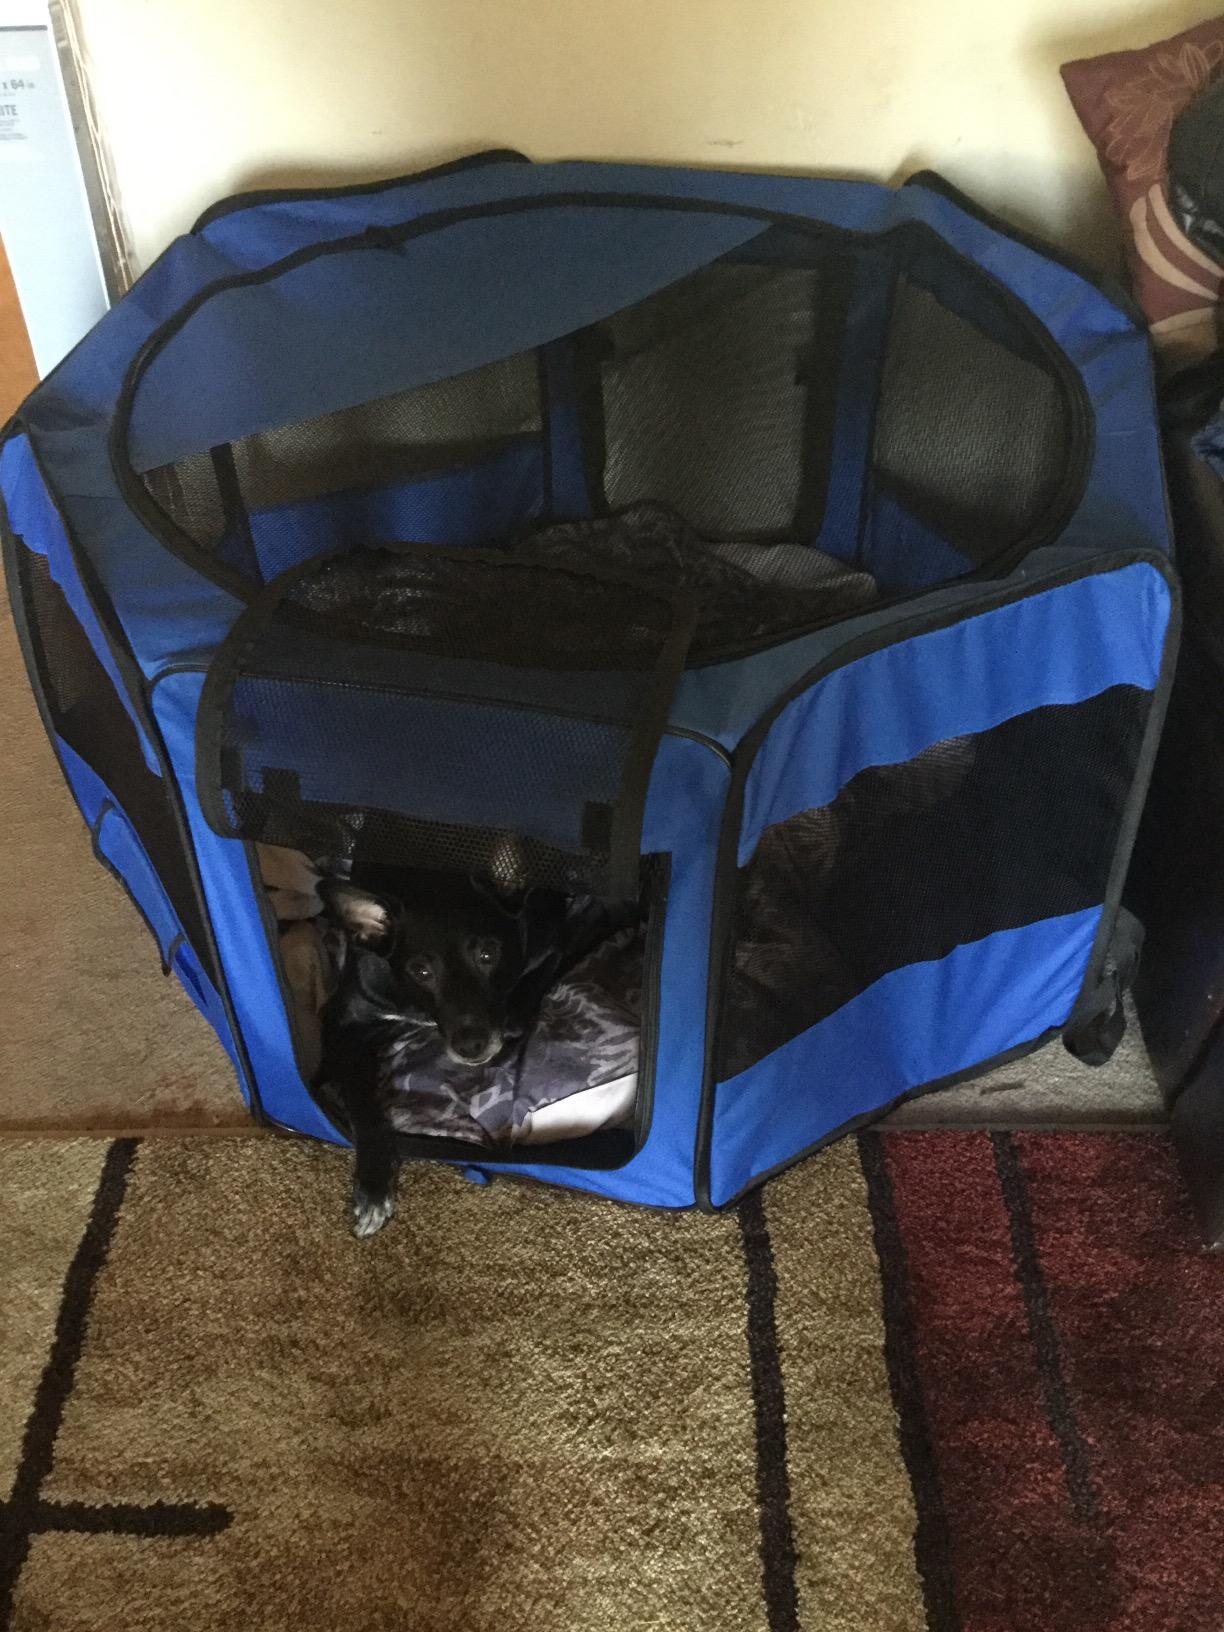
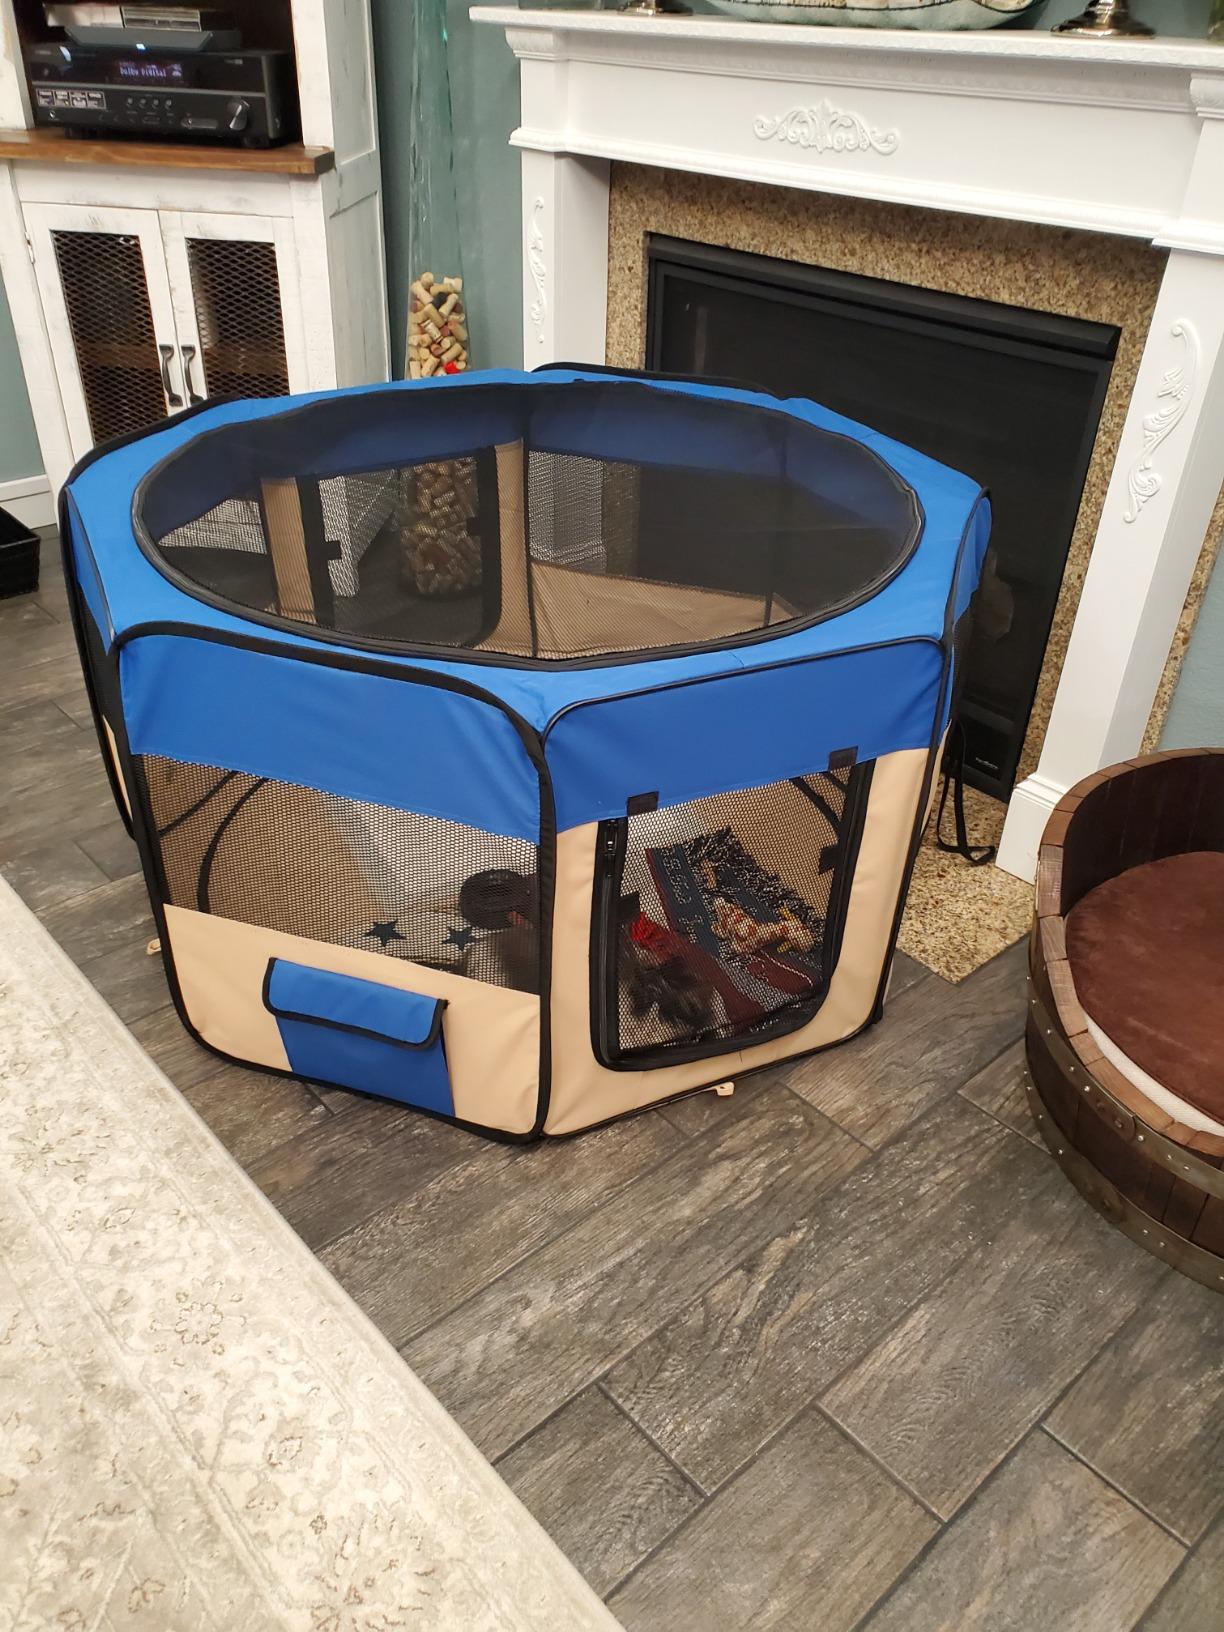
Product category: items_kennel
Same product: no